Oxford Book of Contemporary Verse

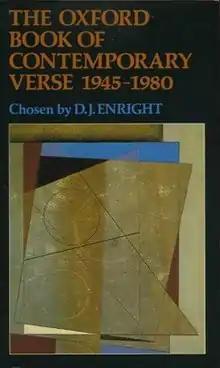
First edition

The Oxford Book of Contemporary Verse, edited by D. J. Enright, is a poetry anthology from 1980, published by Oxford University Press. It might be considered one of the "last words" from a founder-member of The Movement, with its comments in the Introduction still in an anti-romantic vein, and that "the editor remains unpersuaded that wit is necessarily evasive in some shabby way or emotionally lowering". It was reissued in 1995 under the title Oxford Book of Verse 1945–1980.